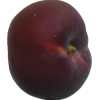
Label: nectarine_flat